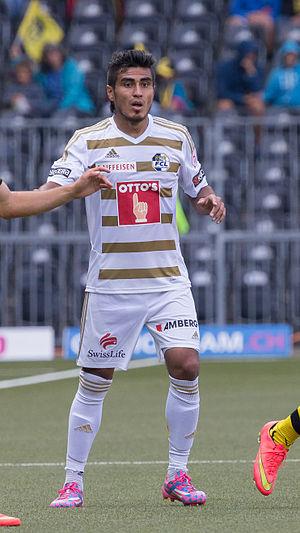
Dario Lezcano Mendoza est un footballeur international paraguayéen, né le 20 juin 1990 à Asuncion. Il évolue au poste d'ailier droit au FC Ingolstadt 04.